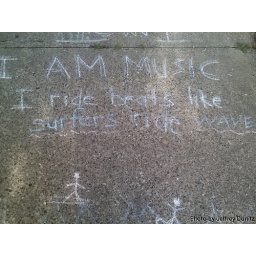
Found on the sidewalk near my house a few days ago.